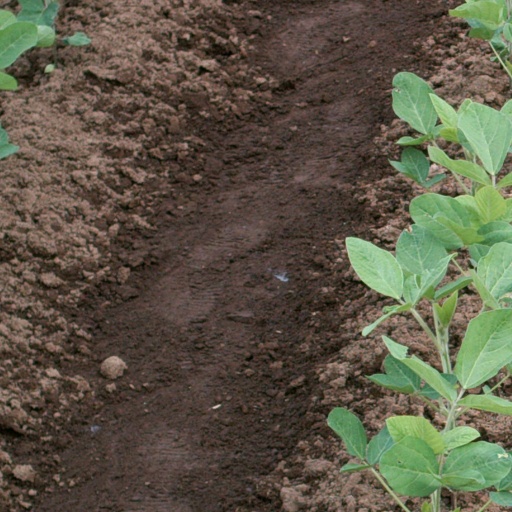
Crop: soybean